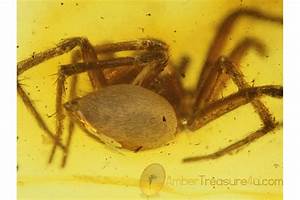
Label: ragno